Hamina Cadet School

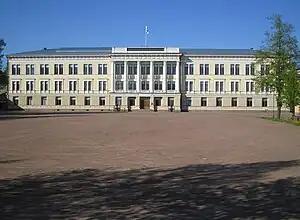
Main building of the reserve officers school

The Hamina Cadet School and Finland Cadet School were the common names for the Fredrikshamn cadet school during the period 1819–1901. The Cadet School was founded in 1780 by Georg Magnus Sprengtporten at Kuopio and transferred in 1781 to Rantasalmi where it was called Haapaniemi Cadet School. In 1819, after the School was transferred to Hamina (Swedish: Fredrikshamn) the name was changed accordingly, in common usage.